Platinum as an investment

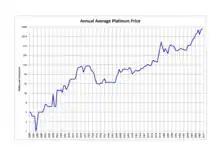
Platinum price 1880–2011

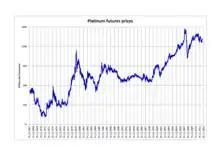
Platinum price 1968–2012

Platinum is traded as an ETF (exchange-traded fund) on the London Stock Exchange under the ticker symbol and on the New York Stock Exchange as ticker symbols and There are also several ETNs (exchange-traded note) available.